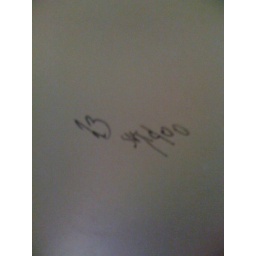
Bottom floor K building near library